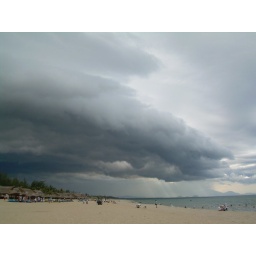
storm clouds roll over a day on the beach